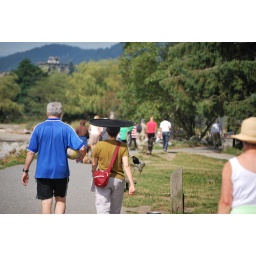
Portable shade, walking in the dog park at Ambleside. Reminded me of a Star Wars costume.